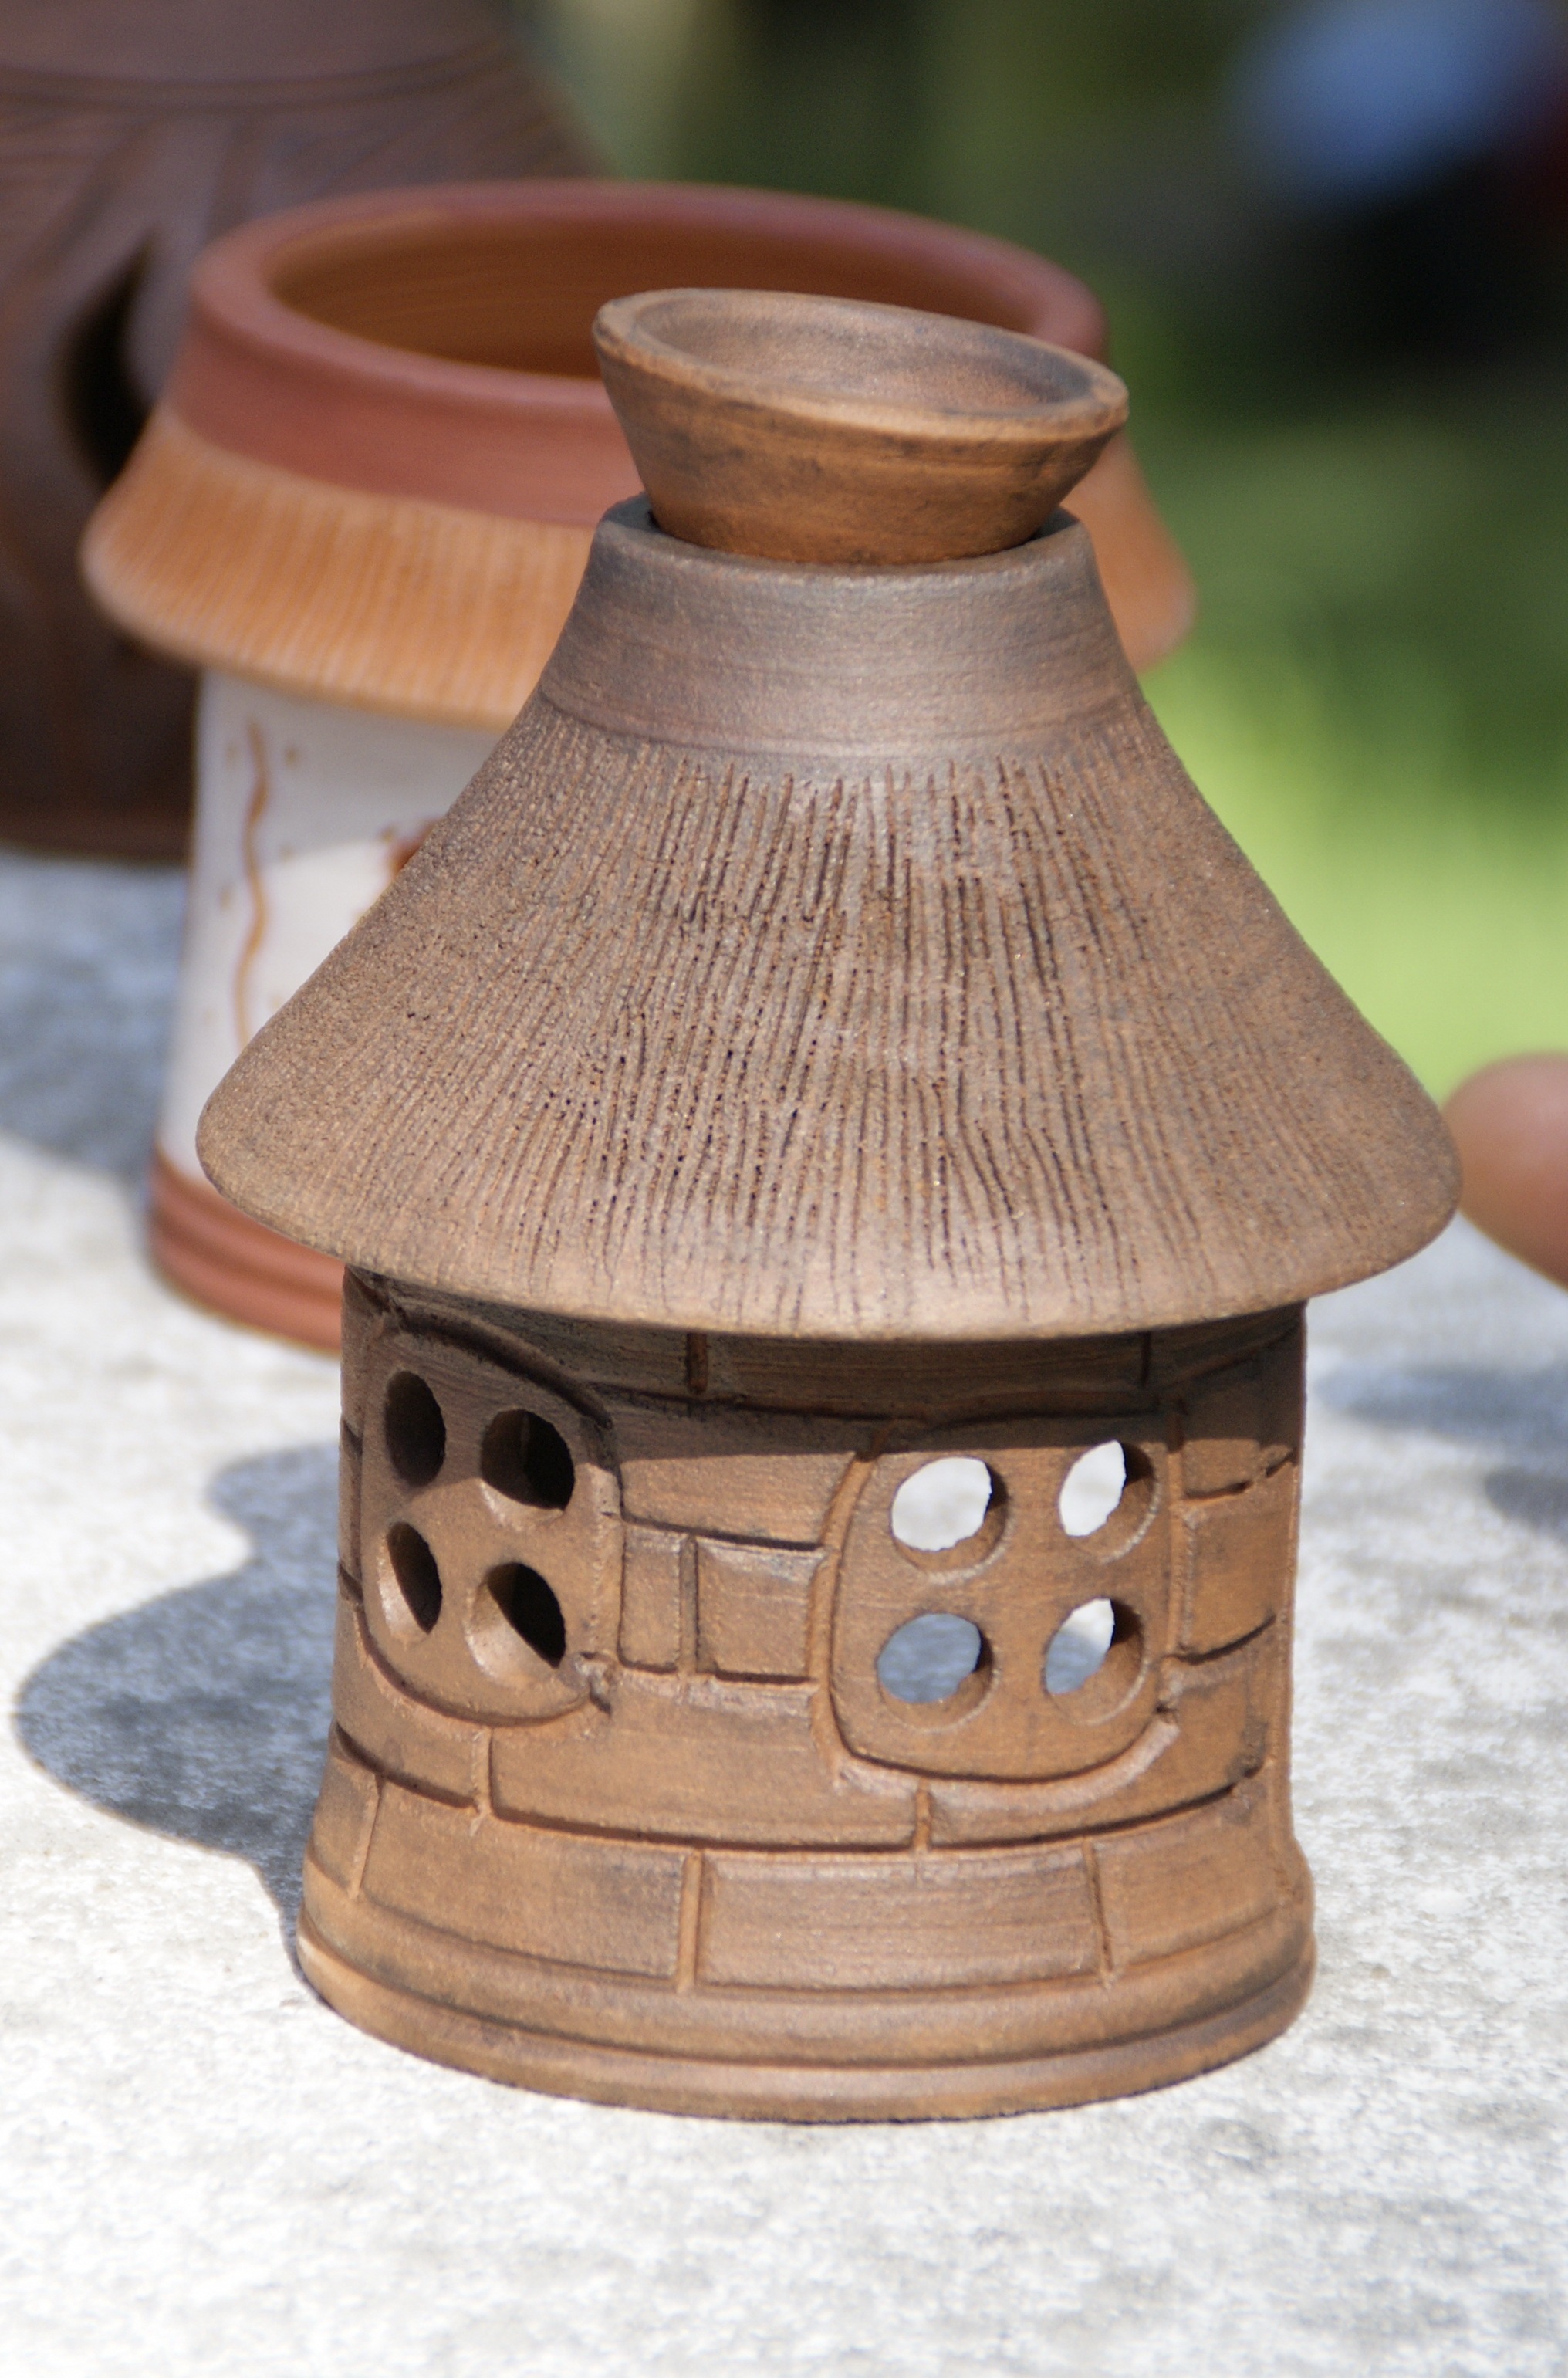
table, wood, ceramic, furniture, pottery, lighting, tableware, master, salt shaker, man made object, fired clay, crafts out of clay, original house